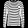
Label: Pullover